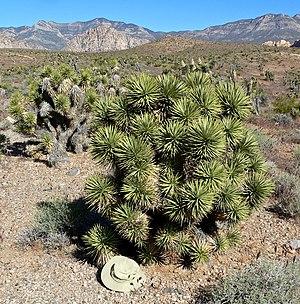
Le désert des Mojaves, de Mojave, ou simplement désert Mojave, est une grande étendue désertique d'environ 40 000 km². Il est situé dans l'Ouest des États-Unis, dans le Sud de la Californie essentiellement, mais il déborde sur les États voisins du Nevada et de l'Arizona. Ce désert appartient au même ensemble géologique que le Grand Bassin ou que le désert de Sonora, et son nom est emprunté à un peuple amérindien, les Mohaves. C'est un désert d'abri, bordé par les montagnes Tehachapi, San Gabriel et San Bernadino.